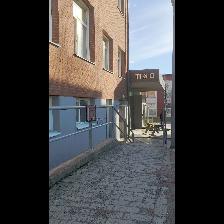
Label: NonHuman